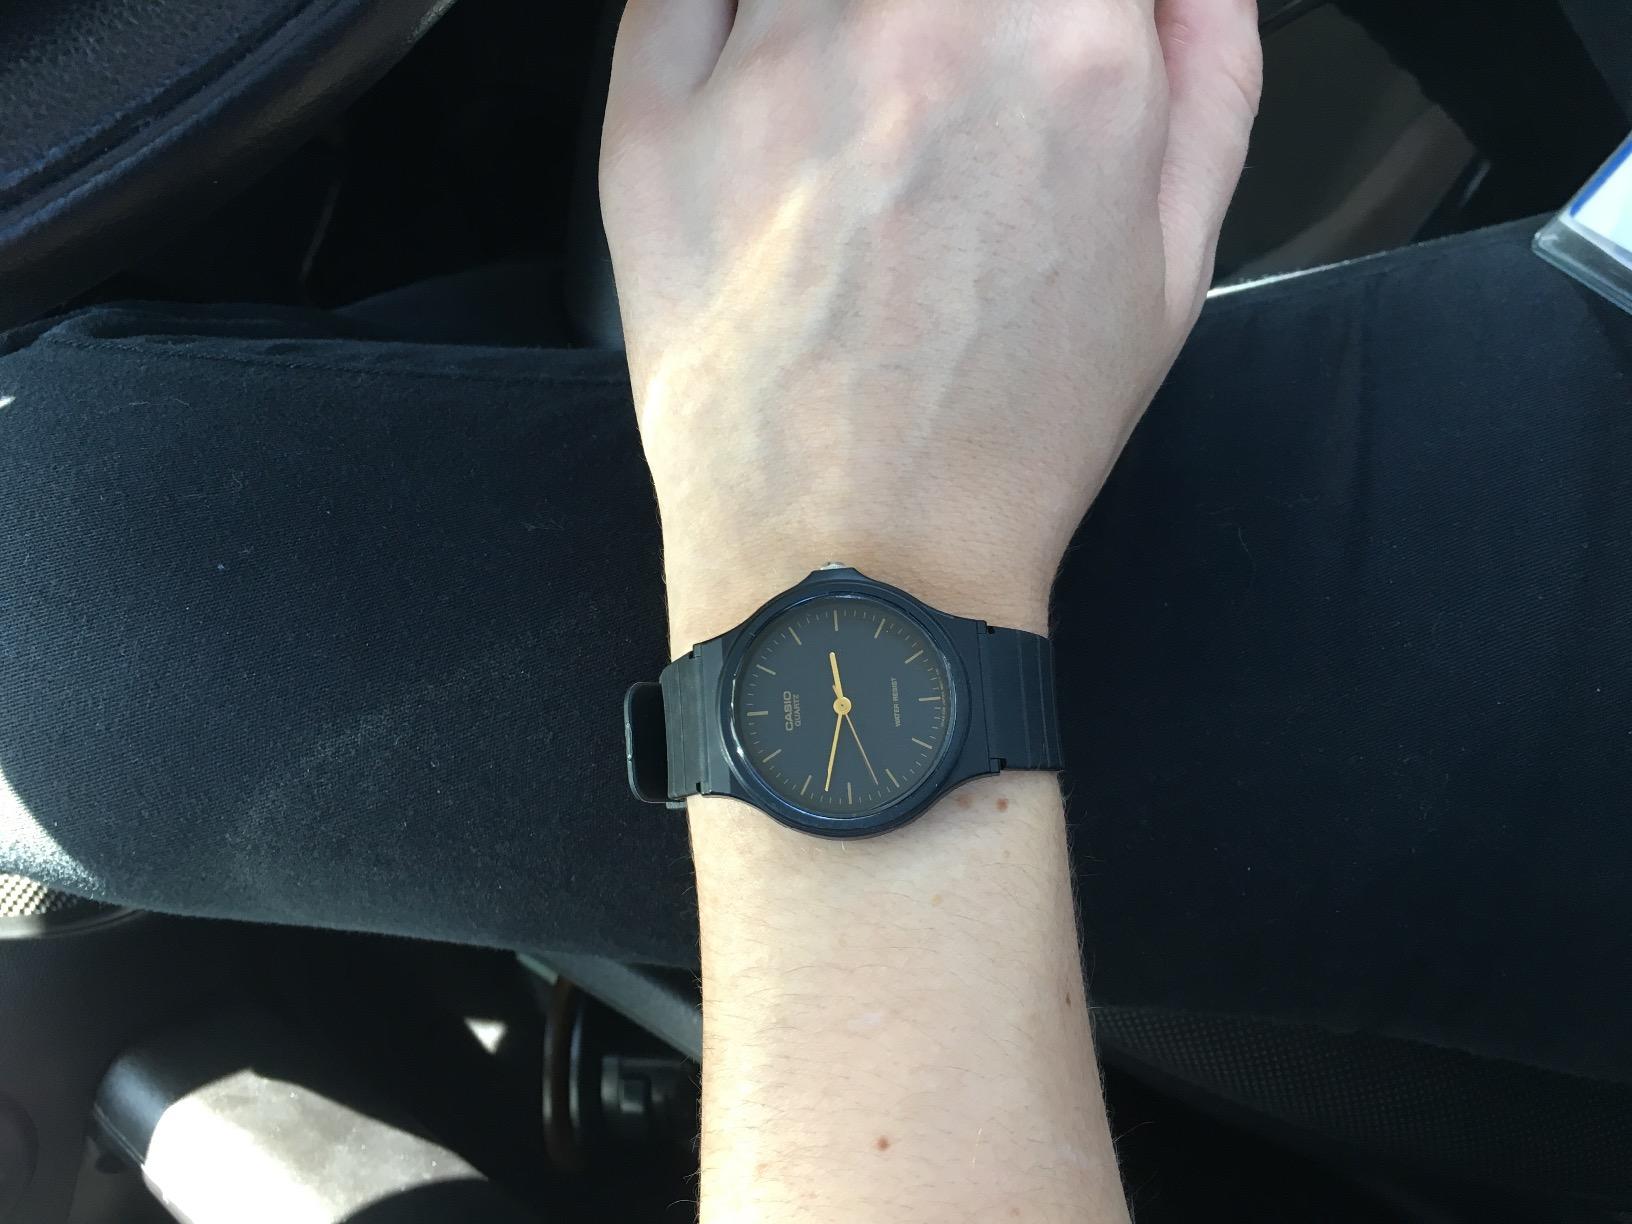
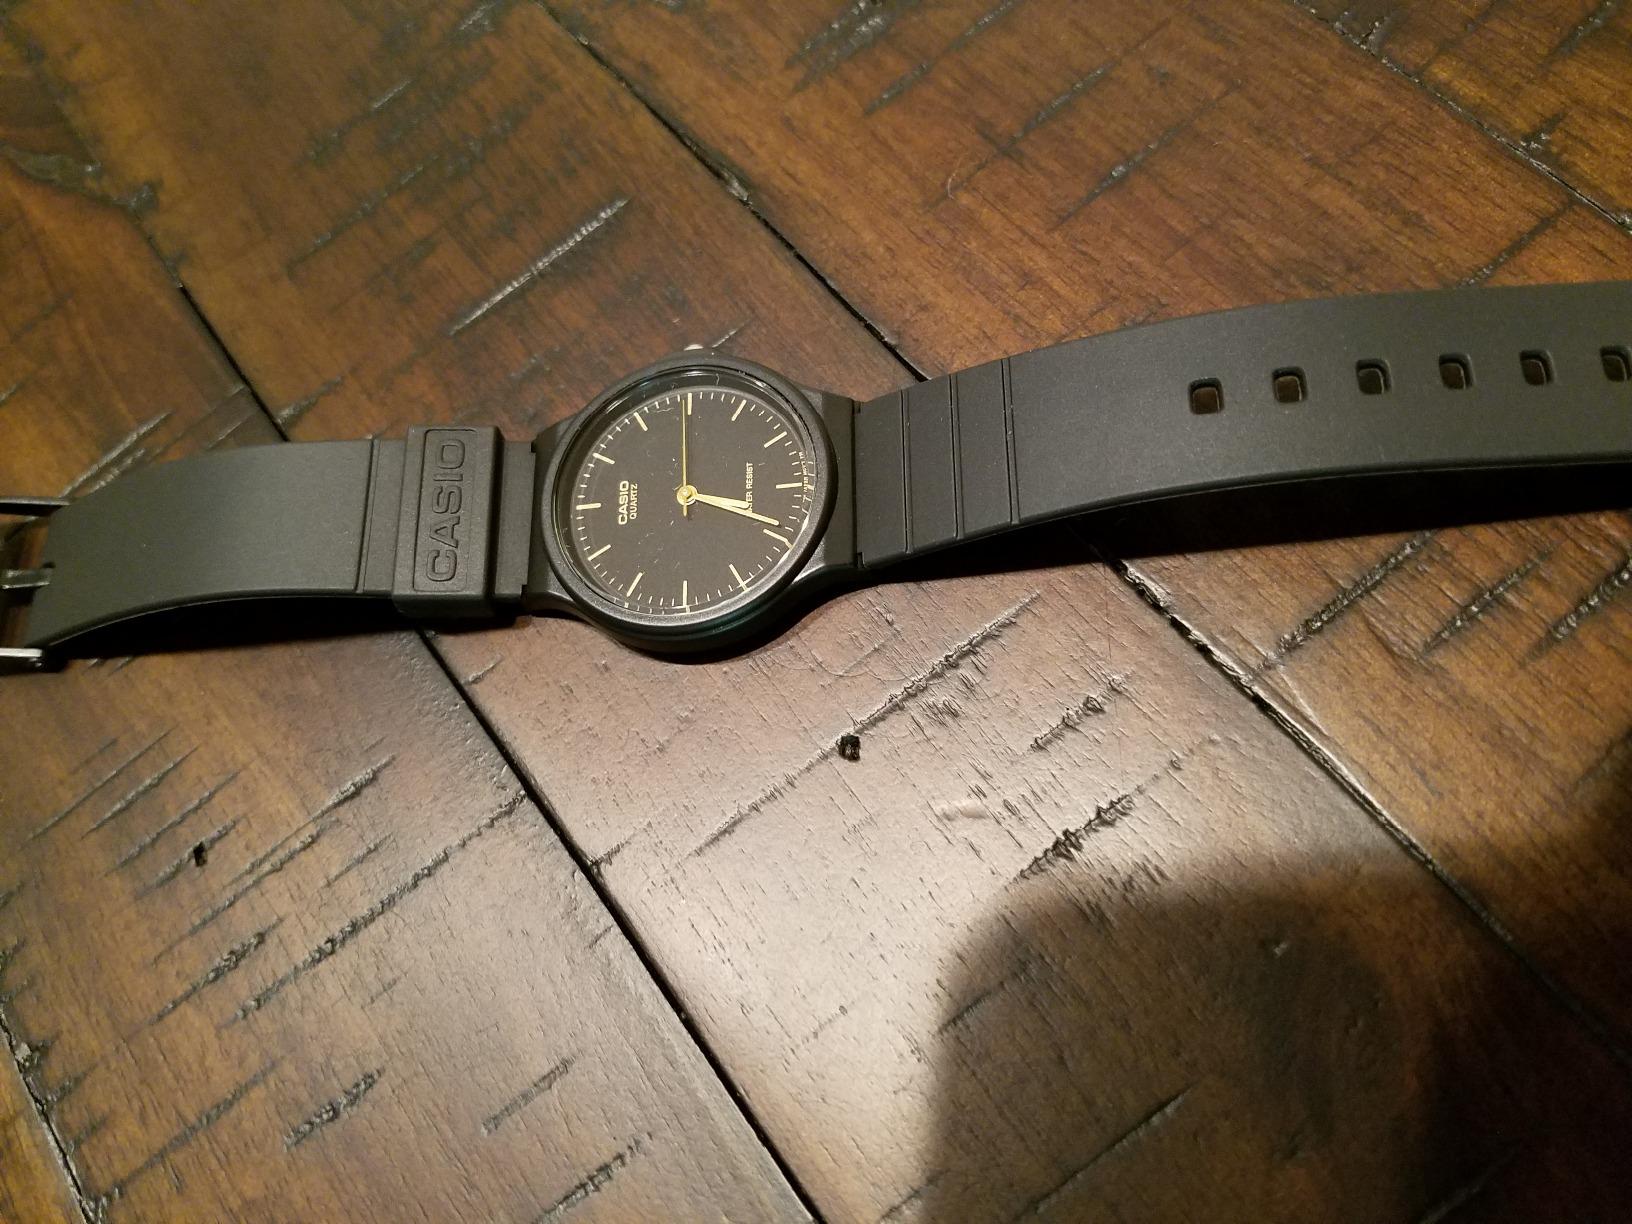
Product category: accessories_watch
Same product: yes